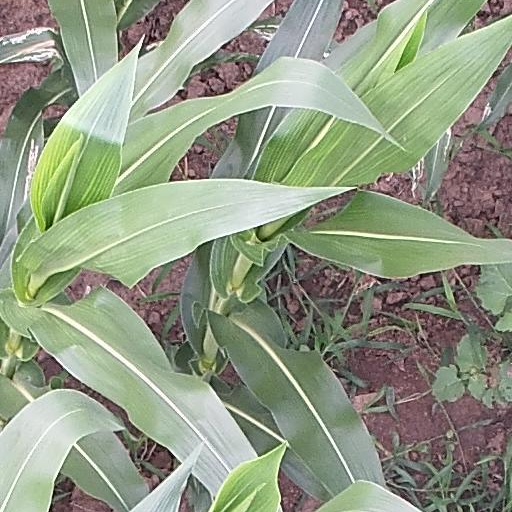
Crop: maize; corn